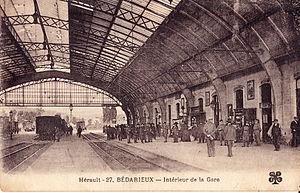
Carte postale ancienne éditée par MTIL, n°27 :BEDARIEUX - Intérieur de la Gare
La gare de Bédarieux est une gare ferroviaire française de la ligne de Béziers à Neussargues, située sur le territoire de la commune de Bédarieux, dans le département de l'Hérault en région Occitanie.
Bédarieux est une commune française, située dans le département de l'Hérault en région Occitanie. La ville, entourée des monts d'Orb, adossée au plateau de l'Escandorgue dans le parc naturel régional du Haut-Languedoc, est le point de rencontre des habitants d’un bassin de vie qui s’étend sur 30 communes où vivaient 25 000 habitants en 2012. Bédarieux est située à proximité des autoroutes A9 et A75.